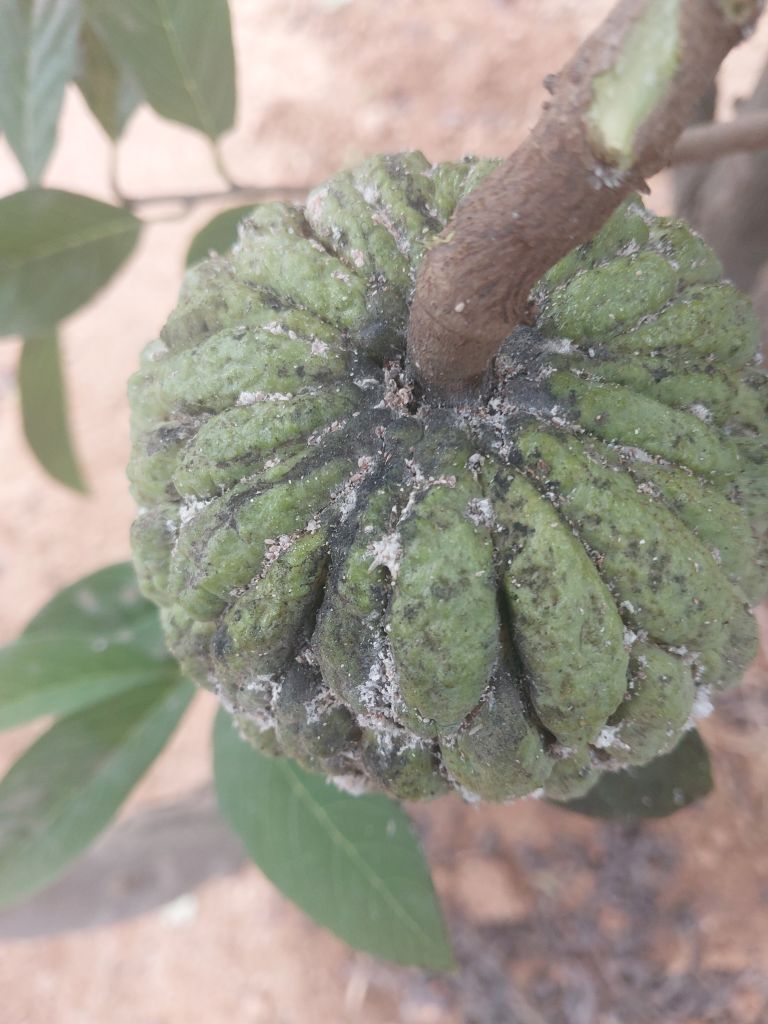
Disease label: Blank Canker